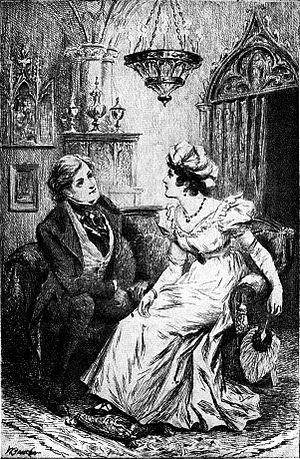
Massimilla Doni est une nouvelle d’Honoré de Balzac, dont le premier chapitre est publié en 1837 dans les Études philosophiques de La Comédie humaine avec Gambara, Les Proscrits et Séraphîta. Le chapitre III ne paraît qu'en 1839, dans La France musicale, sous le titre Une représentation du « Mosè in Egitto » de Rossini à Venise, avec un préambule soulignant le rôle que Stendhal avait joué pour faire connaître le musicien Rossini en France.